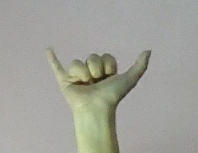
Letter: ya